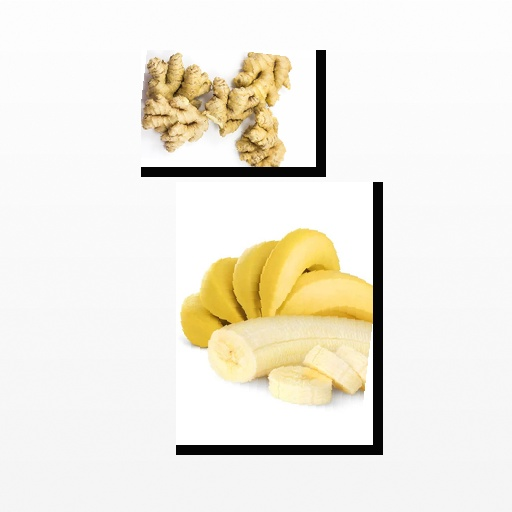
Food items: banana, ginger